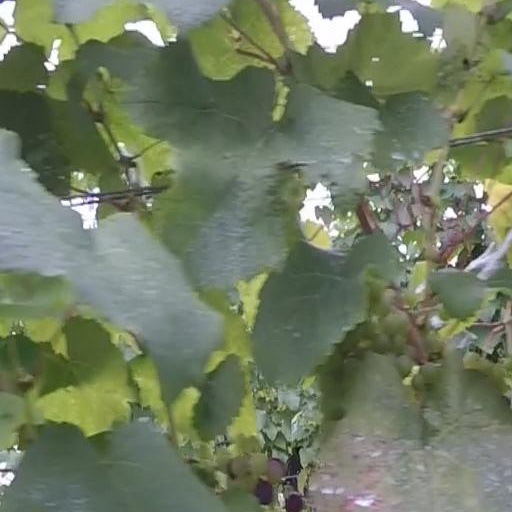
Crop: grape